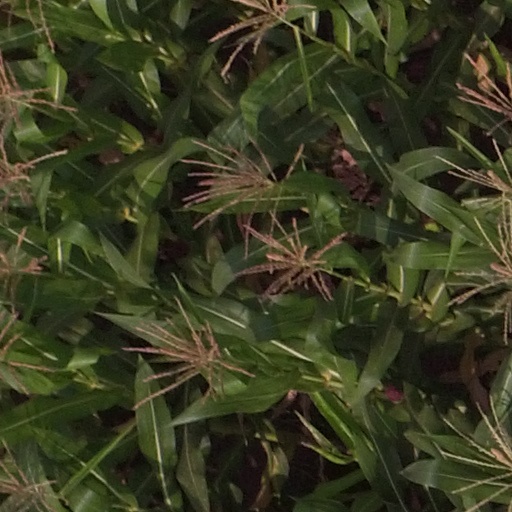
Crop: maize; corn